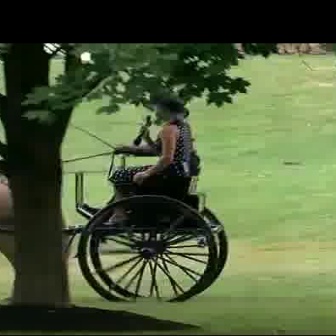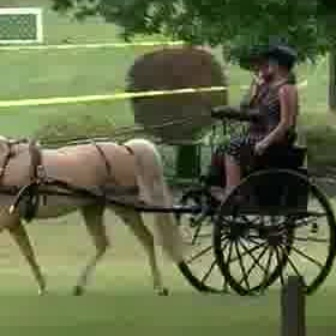
  Please identify the target specified by the bounding box [75,156,226,307] in the first image and locate it in the second image. Return the coordinates in [x_min,y_min,x_max,y_max] format.
Answer: [168,135,335,301]